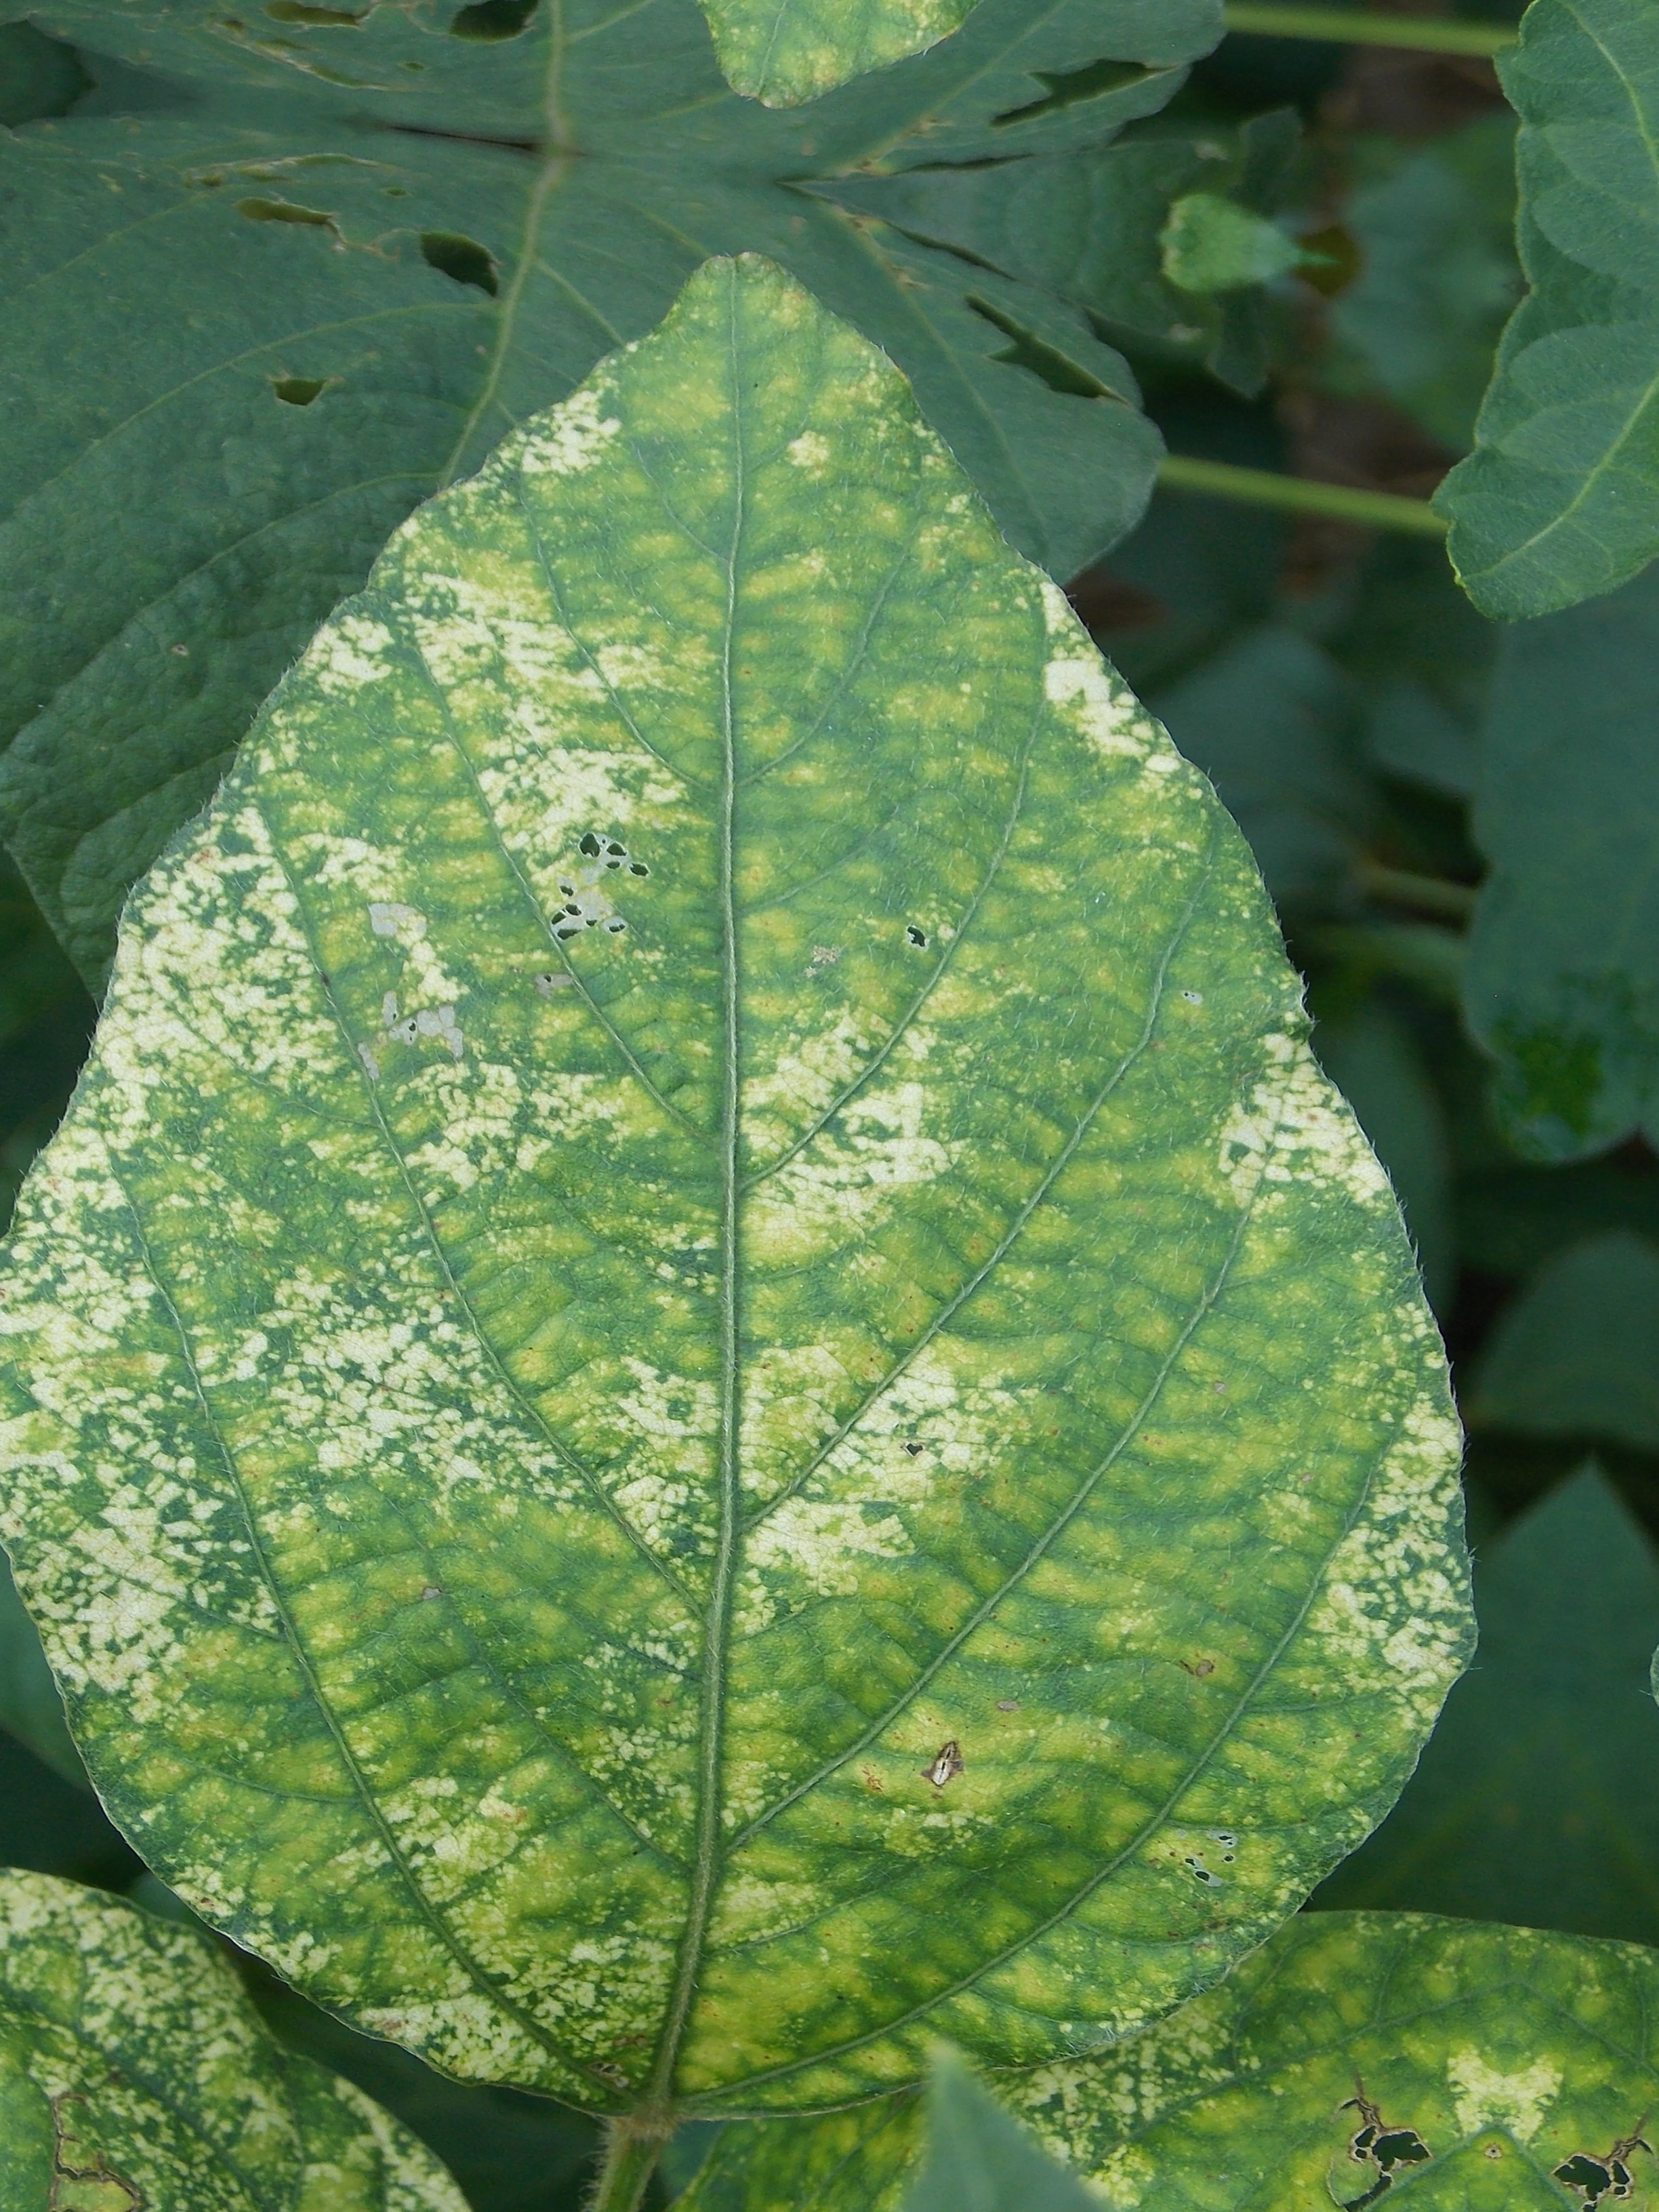
Label: Disease